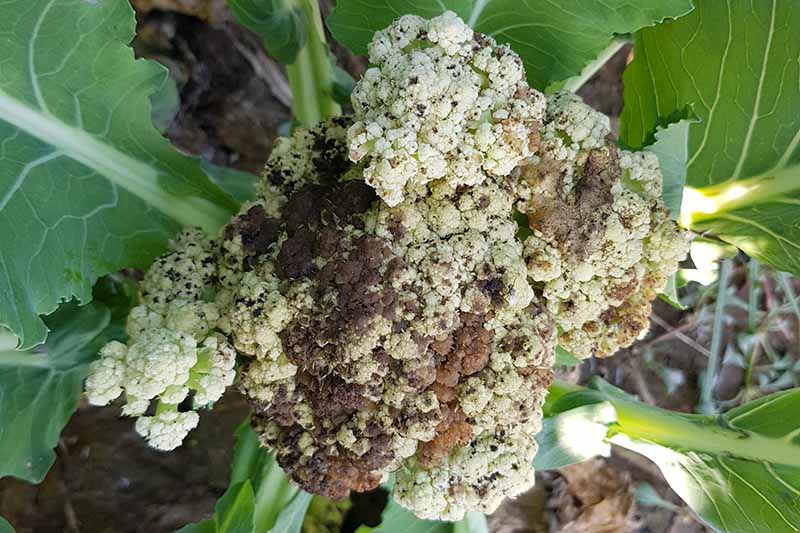
Plant: Cauliflower
Disease: cauliflower alternaria leaf spot